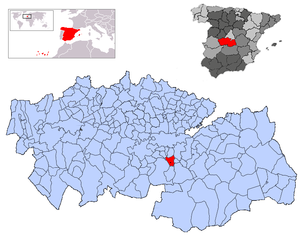
Ajofrín est une commune d'Espagne de la province de Tolède dans la communauté autonome de Castille-La Manche.